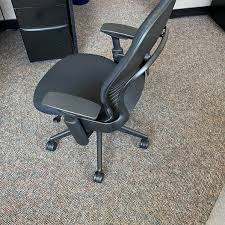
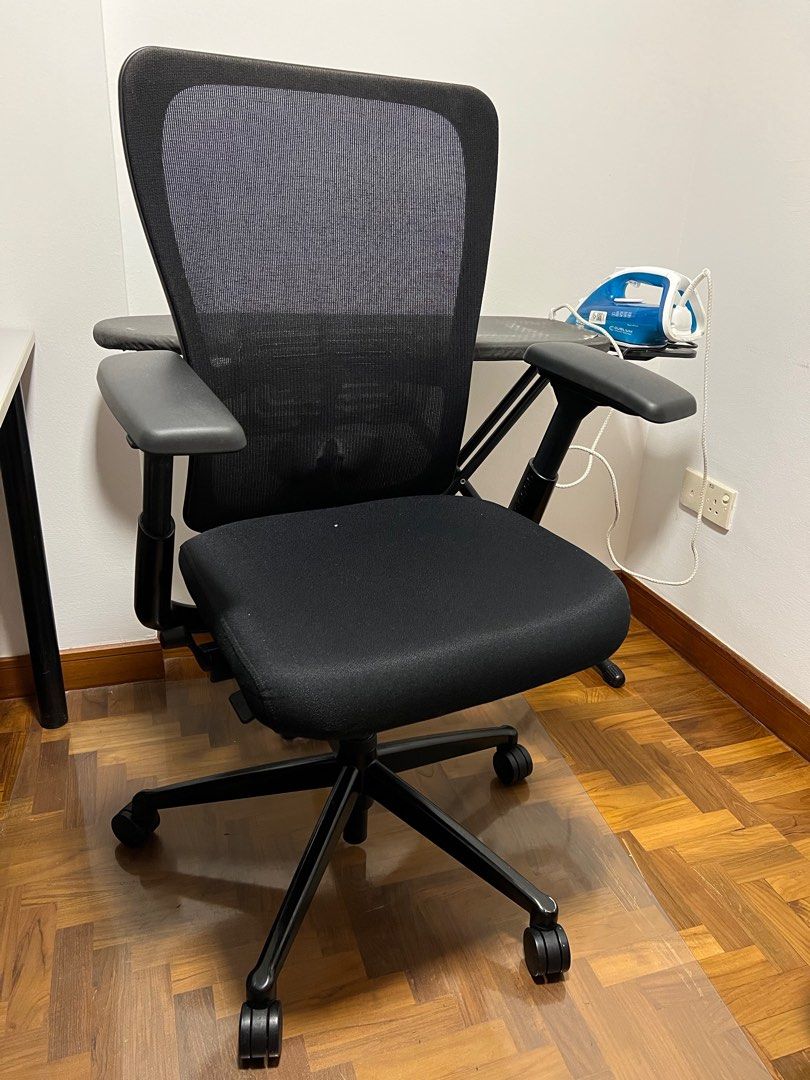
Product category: items_chair
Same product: no